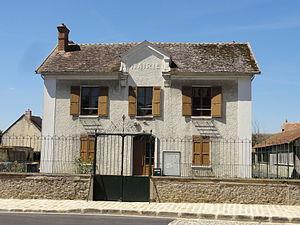
Ancienne mairie, rue du Cloître.
La Soupe aux choux est un film français réalisé par Jean Girault, sorti en 1981.